Walsingham House

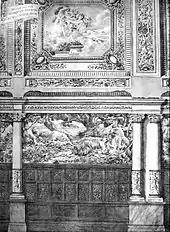
A decoration of a room at Walsingham House 1897.

One of its early residents was Benoît-Constant Coquelin who carried on correspondence with Henry Irving and Lillie Langtry from his residence there. In 1898, the hotel opened a new dining room which was in the house which the Isthmian Club operated for many years at 105 Piccadilly. Lord Walsingham hired artist Cesare Formilli to complete the decoration of the new dining room, based upon designs that had been presented the previous year at the Paris Salon. Formilli selected the interior furnishings specifically for the room and surrounded it with columns featuring bas-reliefs of dancing girls. On the walls and ceilings were nine frescos, featuring hunting and fishing scenes.